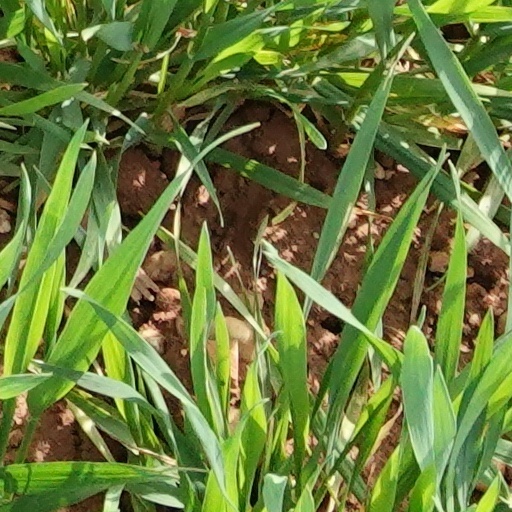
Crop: wheat